Reginald Uren

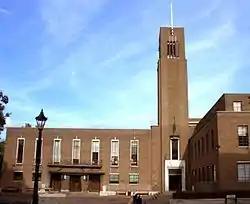
Hornsey Town Hall, 1933: Uren's first major commission

Reginald Harold Uren (5 March 1906 – 17 February 1988) was a New Zealand-born architect who worked in the United Kingdom for most of his career.